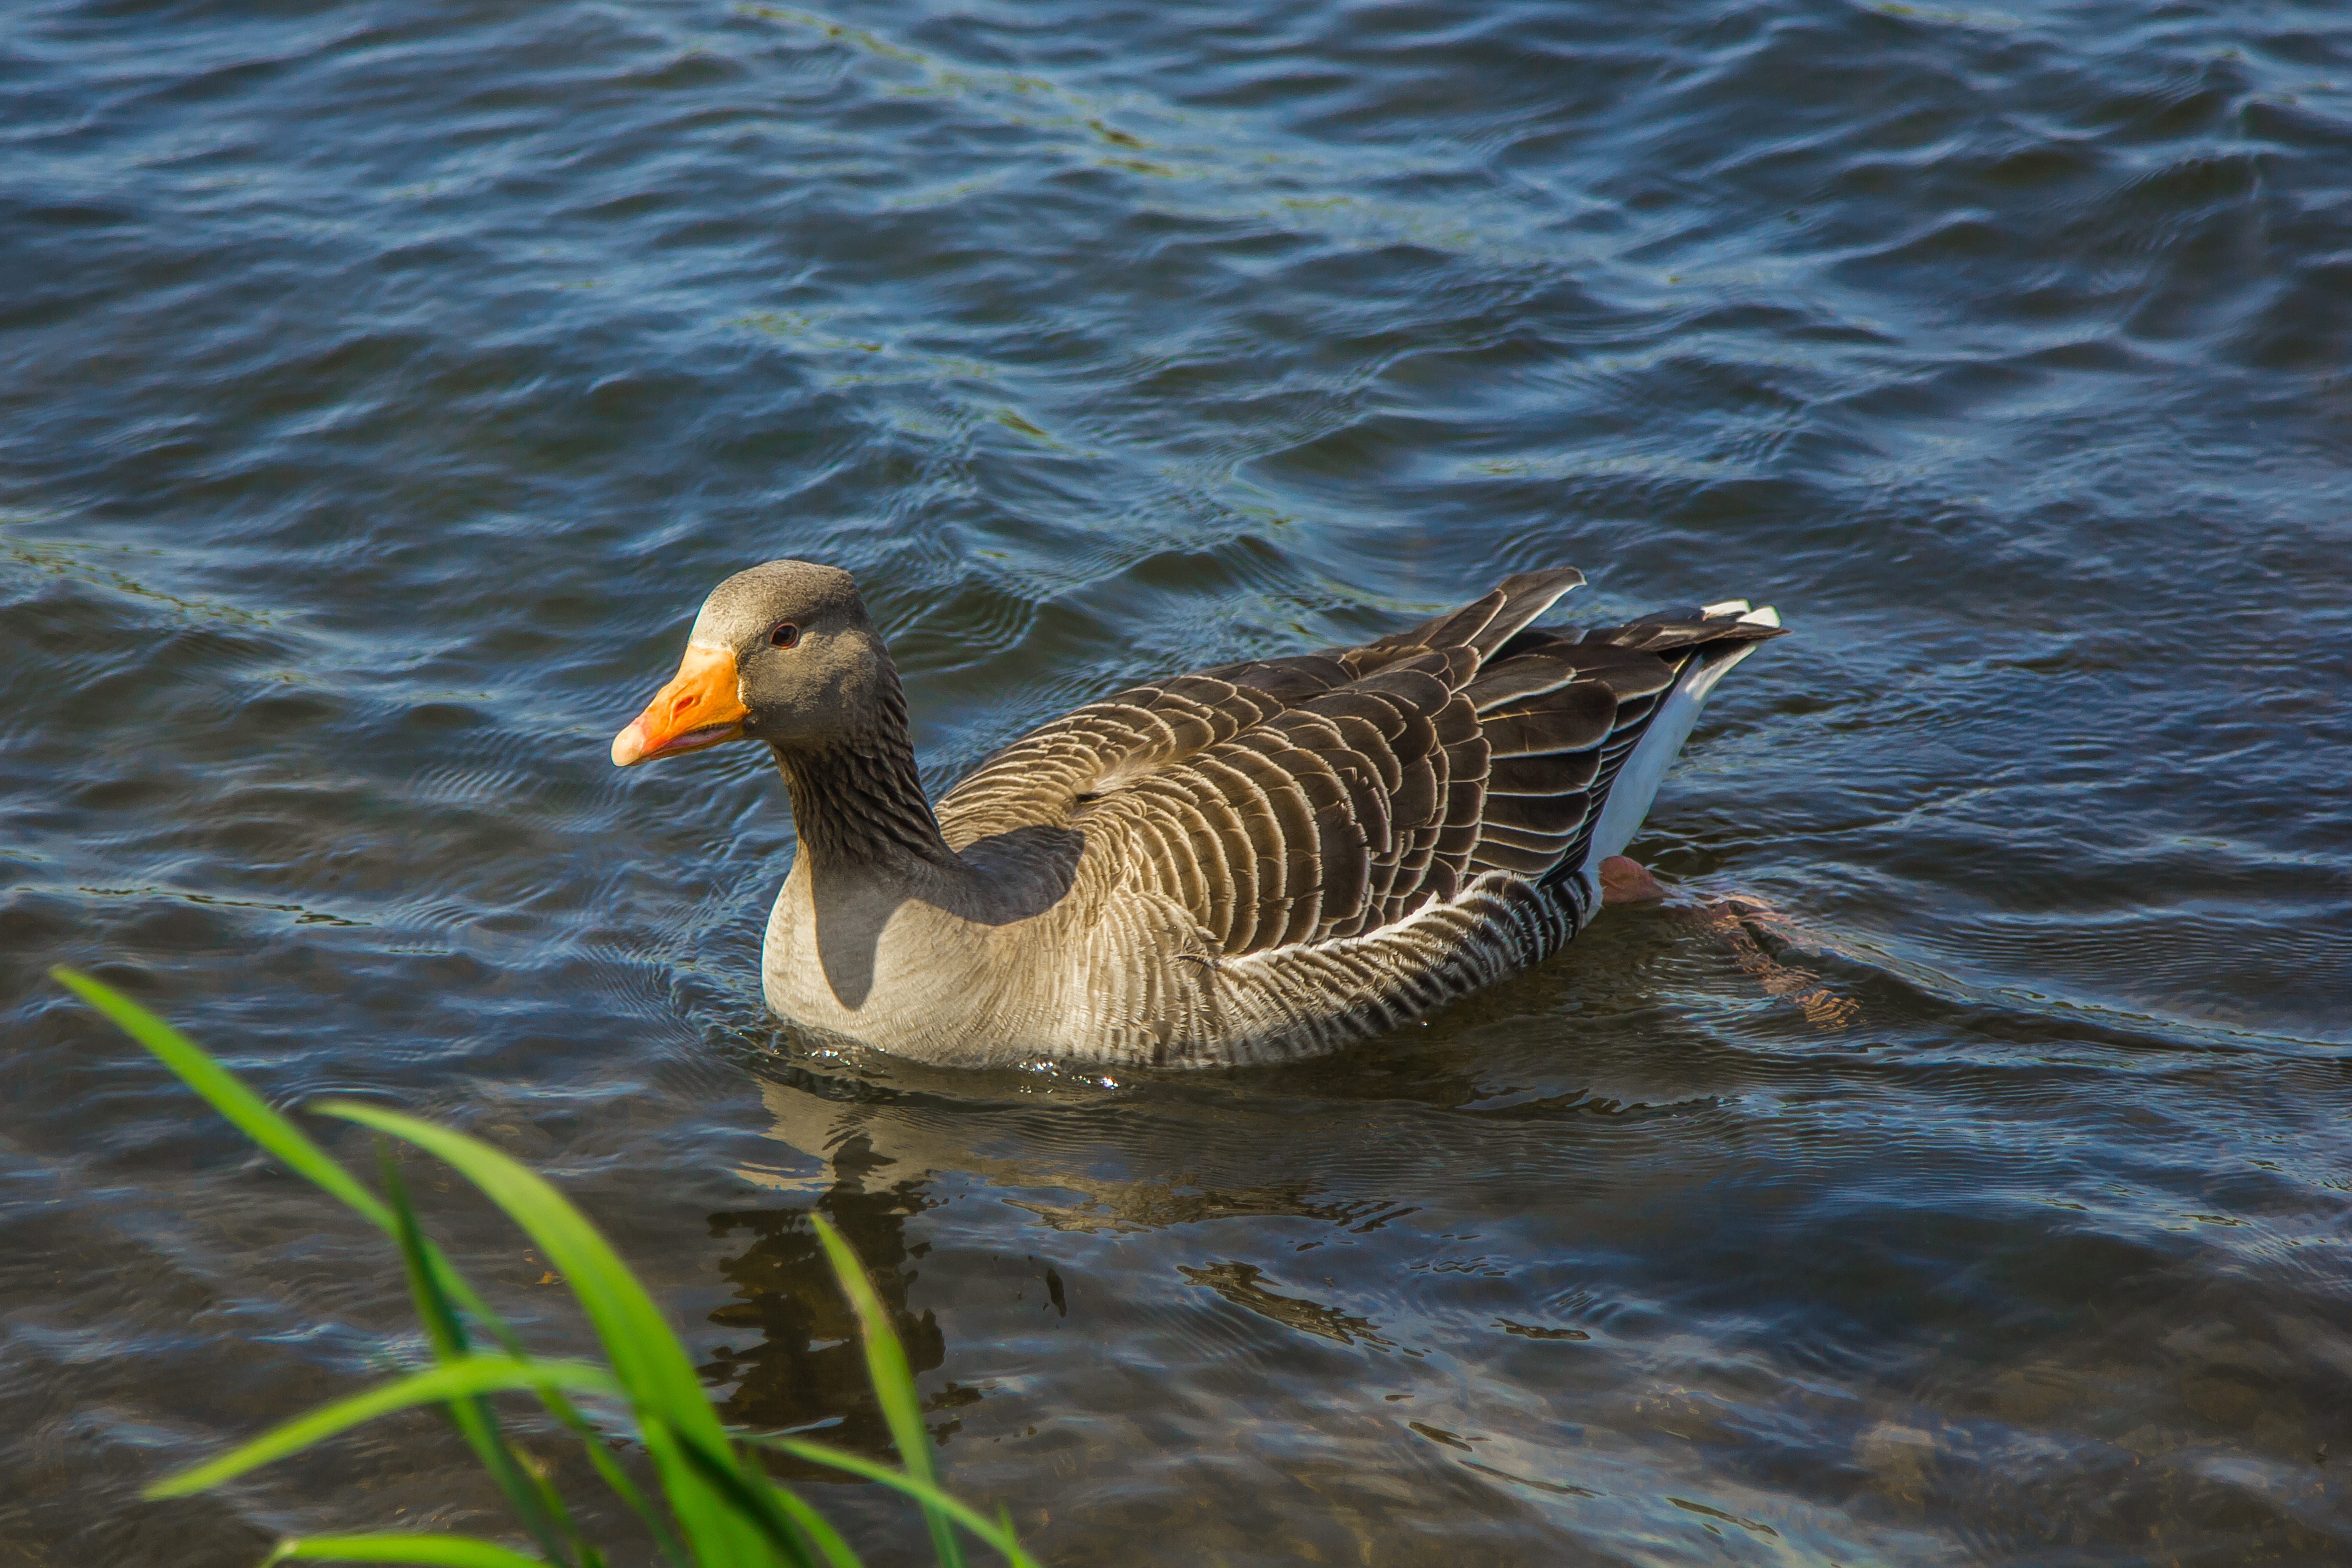
sea, water, nature, bird, wing, wildlife, spring, beak, fauna, duck, goose, vertebrate, waterfowl, water bird, mallard, ducks geese and swans, seaduck